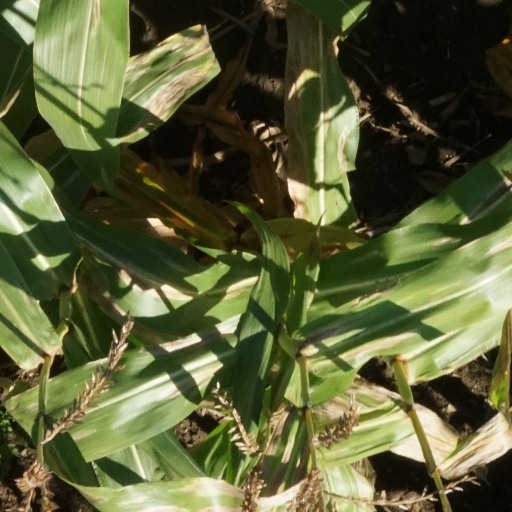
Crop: maize; corn